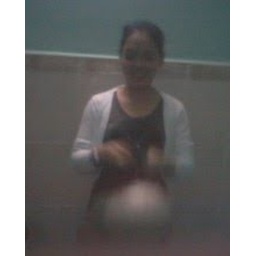
I was in my boy friend's house